Ryan Court

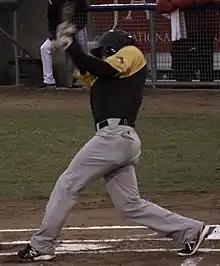
Court with the South Bend Silver Hawks in 2014

Ryan Arthur Court (born May 28, 1988) is an American former professional baseball infielder. He played in Major League Baseball (MLB) for one season for the Seattle Mariners.